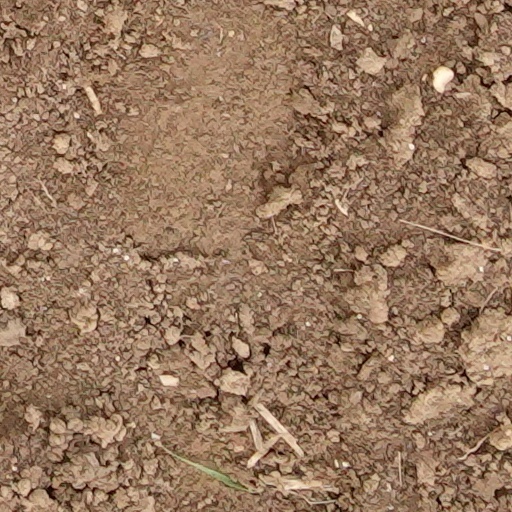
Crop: wheat